Edward Henry Corbould

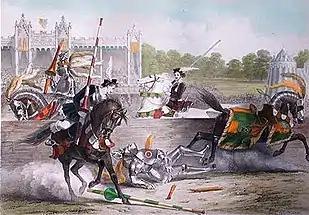
E. H. Corbould: " The Lord of The Tournament and The Knight of The Red Rose"

Edward Henry Corbould, R.I. (5 December 1815 in London – 18 January 1905 in London) was a British artist, noted as a historical painter and watercolourist.